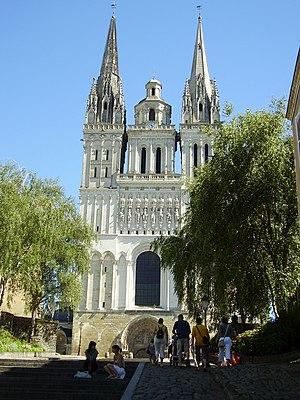
Ce tableau présente la liste de tous les monuments historiques classés ou inscrits dans la ville d’Angers en France.
La cathédrale Saint-Maurice d'Angers, en France, est l'église cathédrale du diocèse d'Angers.
La liste des églises de Maine-et-Loire recense de la manière la plus complète possible les églises, cathédrale et basiliques situées dans le département français de Maine-et-Loire.